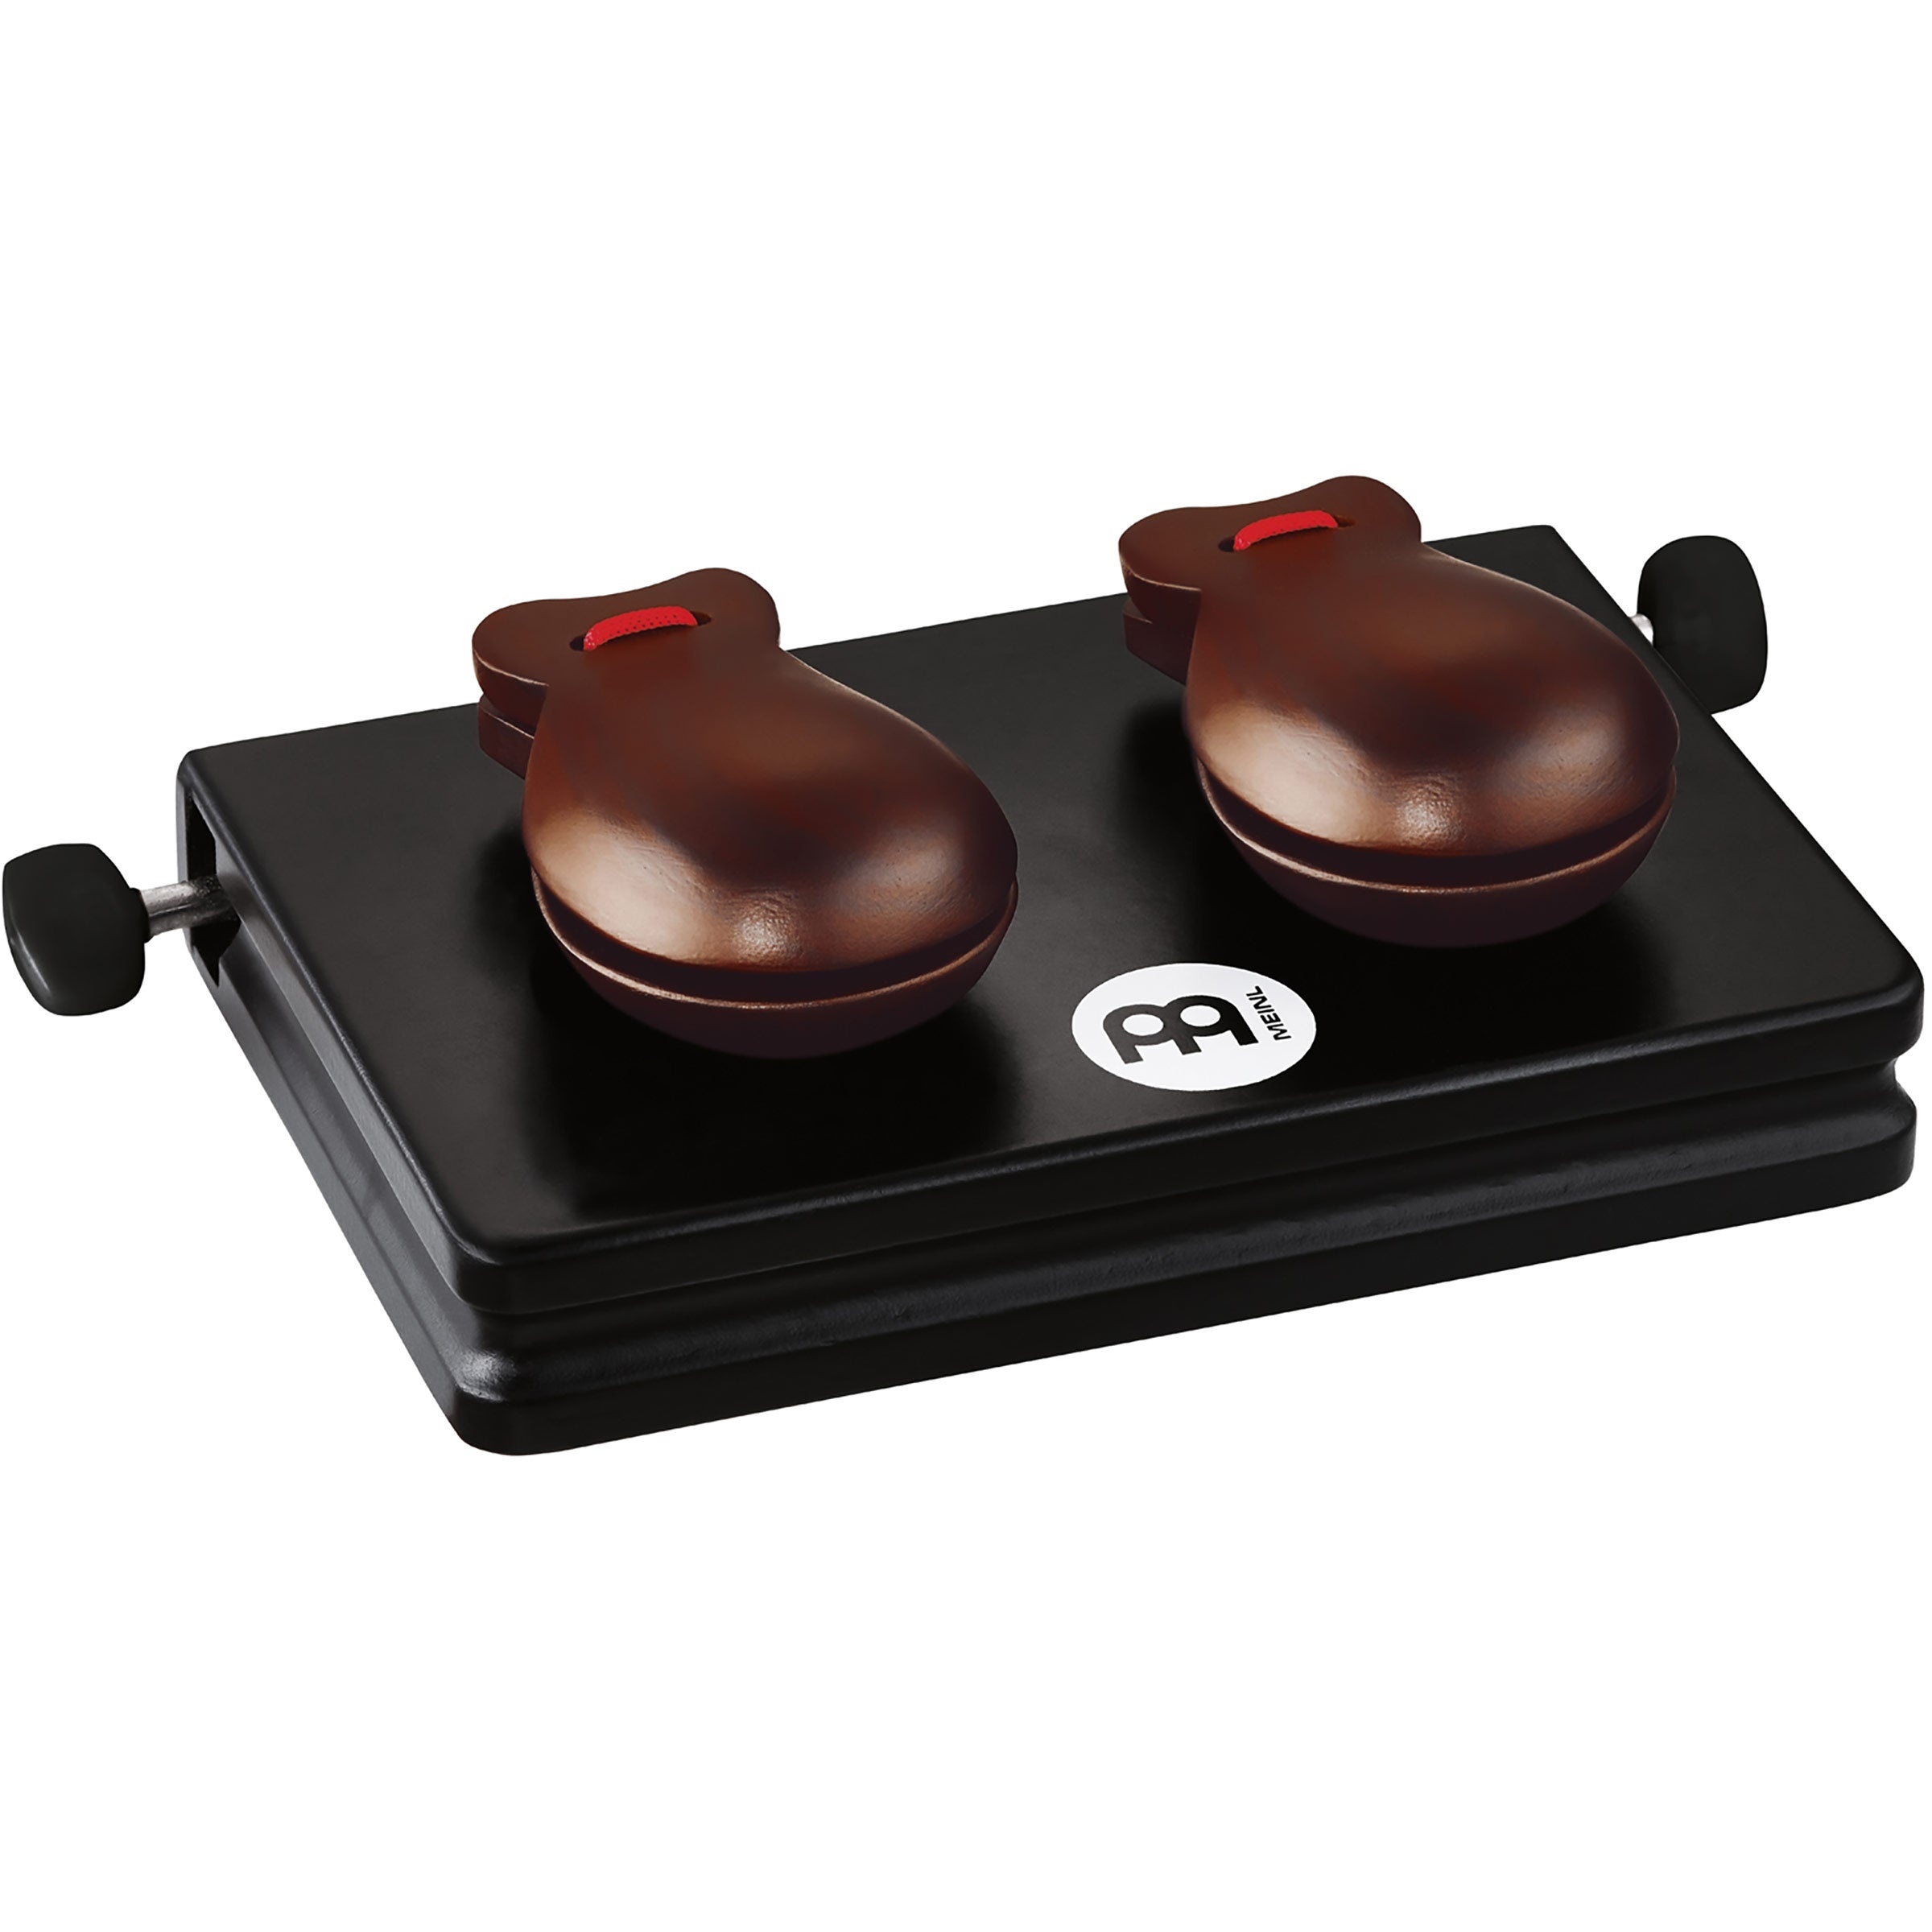
Meinl CM2 Castanet Machine 7 1/2" x 5" Wooden Base Rosewood
MEINL traditional style Rosewood Castanets deliver full and cutting resonance. Mounted on a special compact wooden base, players have the option of going for fast, complex and staccato rhythmic patterns with these instruments. Each castanet is separately adjustable for desired fit on the playing surface. Manufacturer Website
Brand: Meinl
Category: Arts & Entertainment > Hobbies & Creative Arts > Musical Instruments > Percussion > Hand Percussion > Claves & Castanets > Castanets